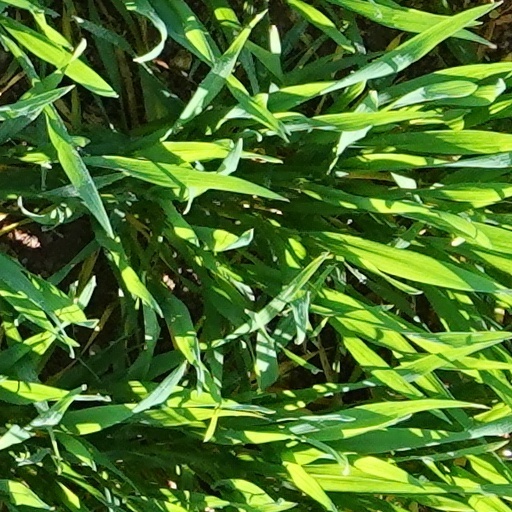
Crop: wheat